Khuddar

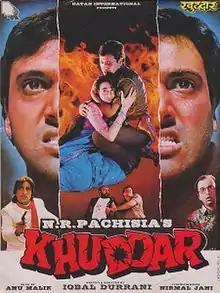
Promotional Poster

Khuddar ( Self-Respecting) is a 1994 Indian Hindi-language action film directed by Iqbal Durrani and starring Govinda, Karishma Kapoor and Kader Khan. It is a remake of the Tamil film "Walter Vetrivel", starring Sathyaraj. Other cast members include Shakti Kapoor, Shreeram Lagoo, Anjana Mumtaz, Raju Shrestha, Mahesh Anand, Vikas Anand, Navneet Nishaan and Anil Dhawan. The film includes the controversial number "Sexy Sexy Sexy Mujhe Log Bole", which was censored to "Baby Baby Baby Mujhe Log Bole". The song itself is inspired from Italian singer Sabrina Salerno's 1987 hit "Boys". The dialogues of this film became so popular that separate audio cassettes of the dialogues were released.